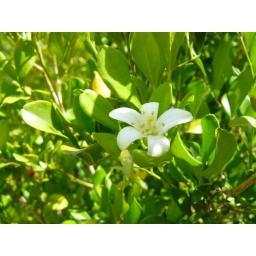
Green and yellow spider under a white flower